Warren Franklin Hatheway

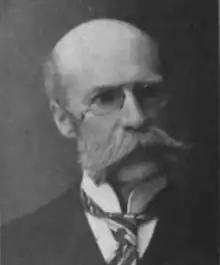

Warren Franklin Hatheway (September 16, 1850 – October 29, 1923) was a businessman, author and political figure in New Brunswick. He represented the City of St. John in the Legislative Assembly of New Brunswick from 1908 to 1912 as a Conservative member.